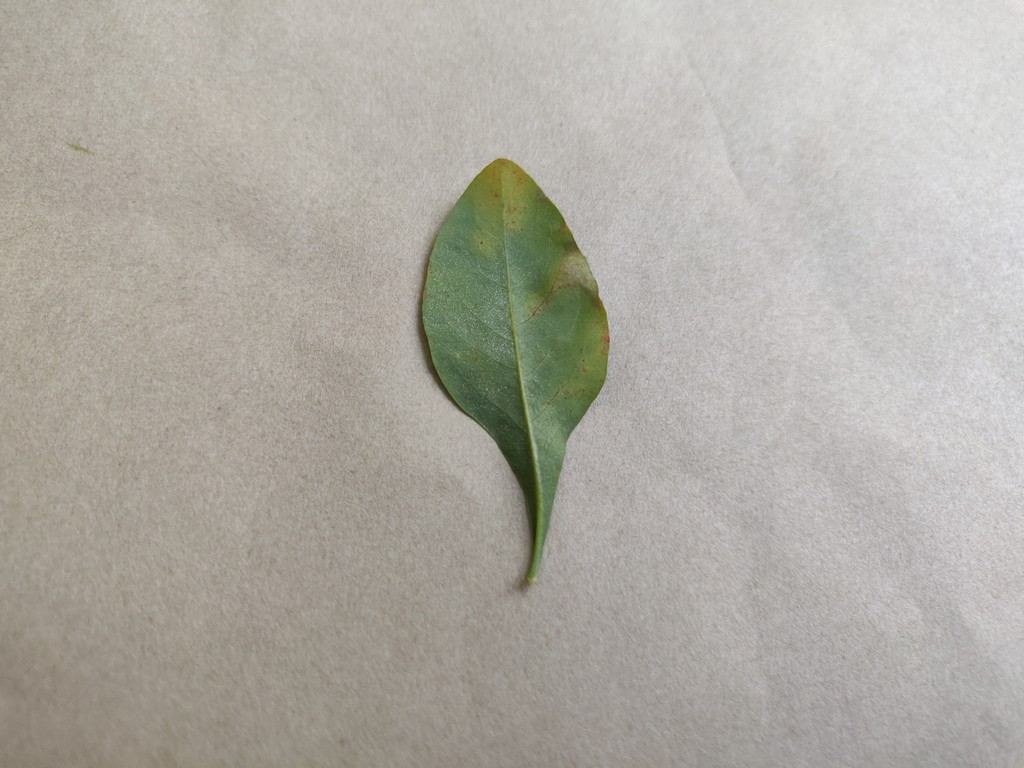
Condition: Unhealthy
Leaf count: single
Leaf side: back